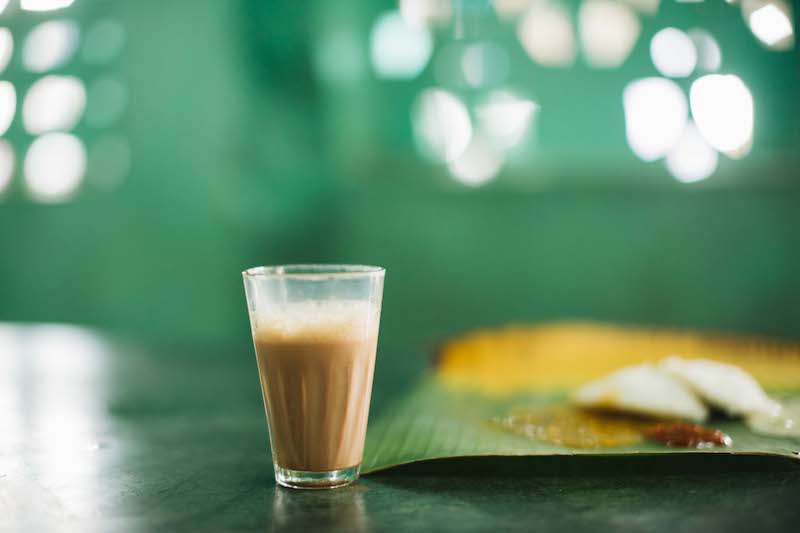
Dish: chai